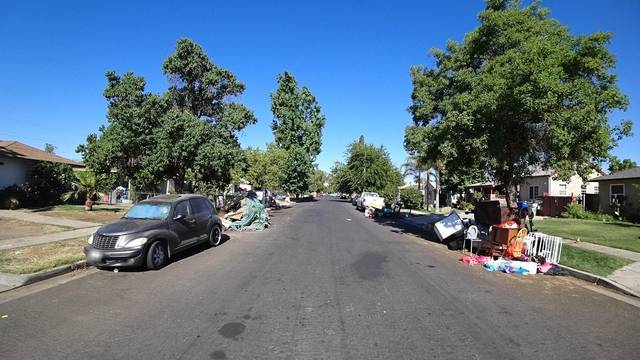
Region: Colombia
Coordinates: 36.778, -119.787